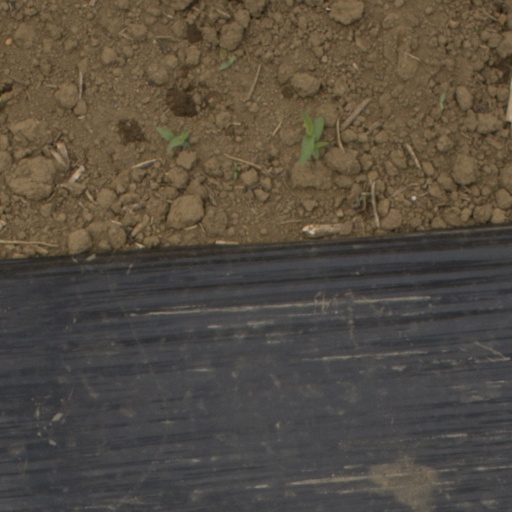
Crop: Jerusalem artichoke